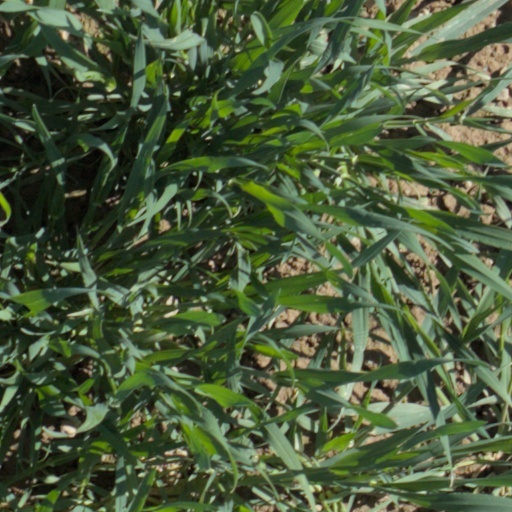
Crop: wheat